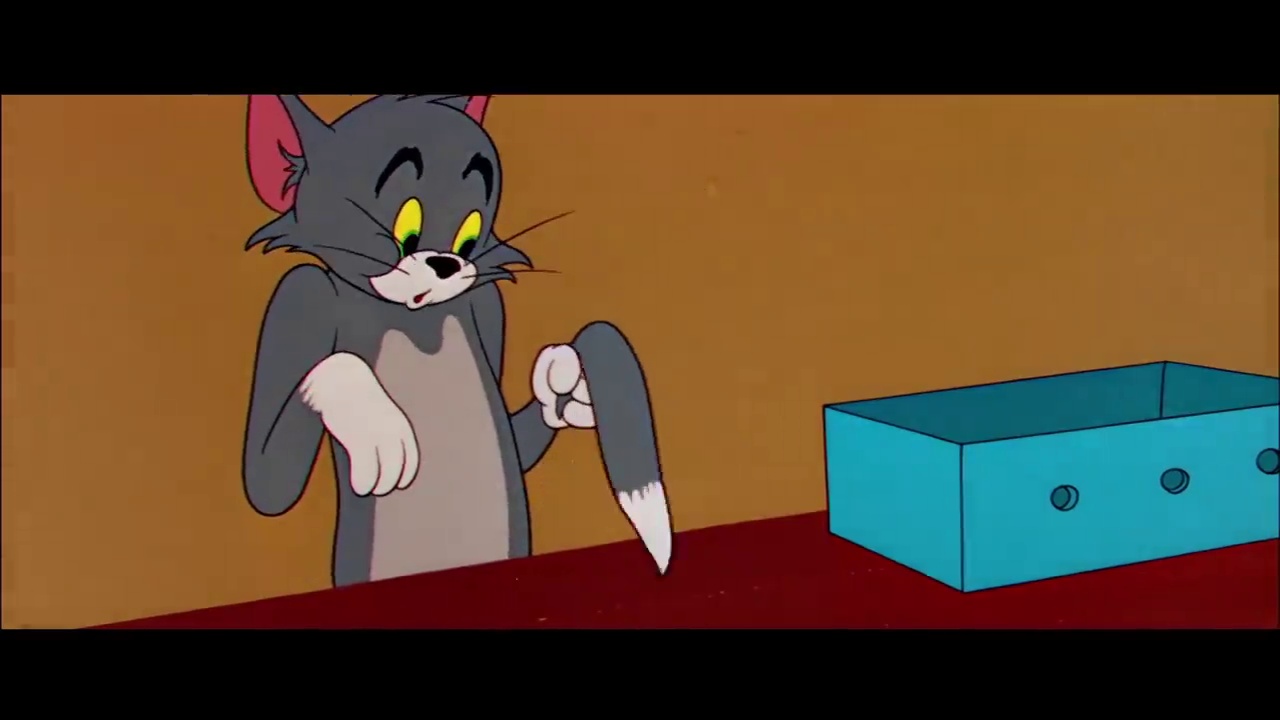
Portrait style: Cartoon Portrait